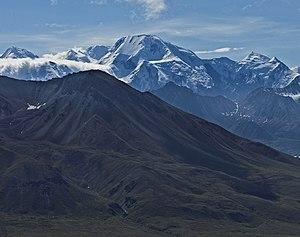
Le mont Mather est un sommet du borough de Denali, dans l'État américain de l'Alaska. Il culmine à 3 675 mètres d'altitude dans la chaîne d'Alaska. Il est protégé au sein des parc national et réserve de Denali ainsi que de la Denali Wilderness.
Le parc national et réserve du Denali est un parc naturel américain situé au centre de l'Alaska et qui comprend le Denali, le plus haut sommet d'Amérique du Nord. Le parc s'étend sur 24 585 km², soit la taille de quatre départements français. Le mot « Denali » signifie « le haut » en langue athapascane.